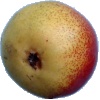
Label: Pear 2